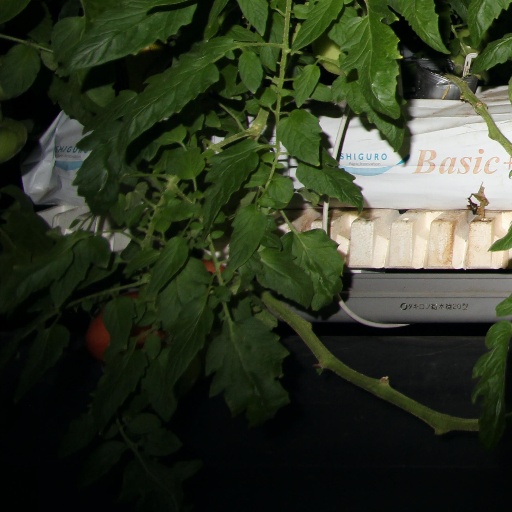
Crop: tomato